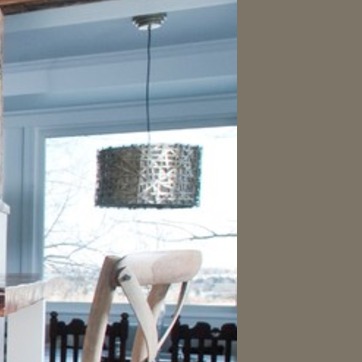
Material: metal